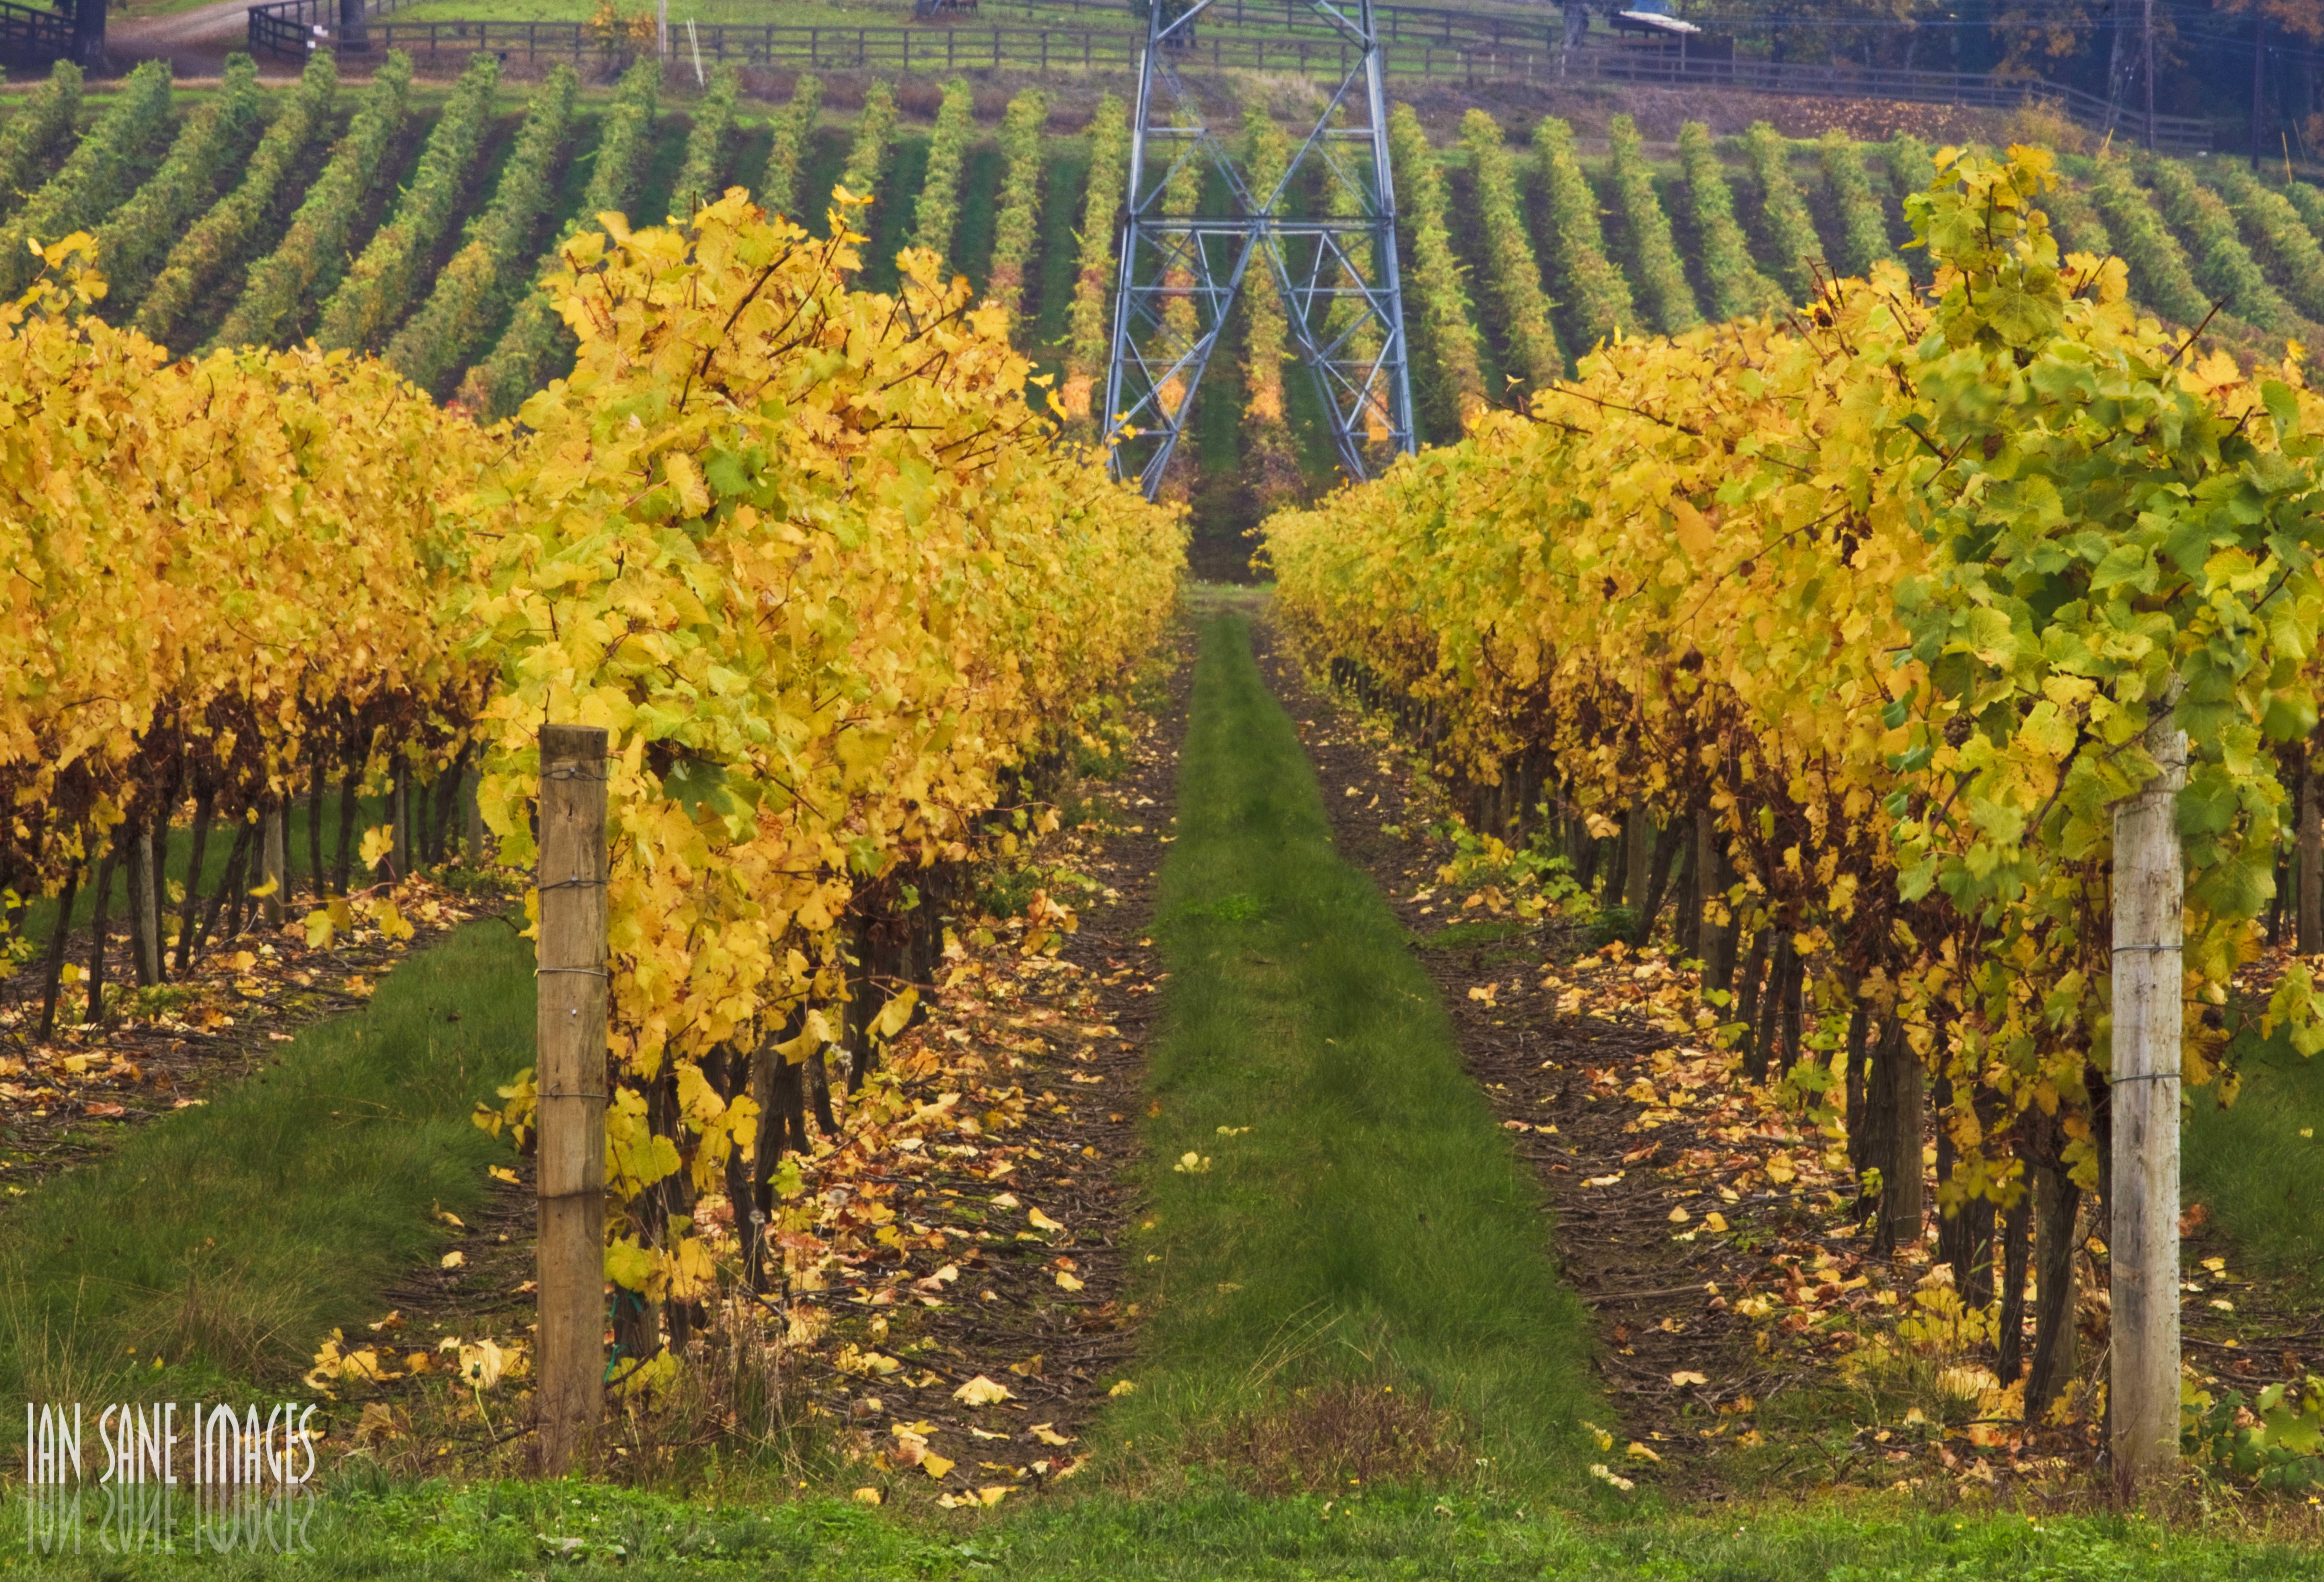
tree, grape, vineyard, field, fall, flower, pine, produce, electrical, autumn, yellow, agriculture, falling, leaves, mt, pylon, angel, power, the, corner, rows, shrub, mount, lone, images, oregon, ian, sane, flowering plant, vitis, land plant, grapevine family